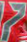
Number: 7